Ruby Jubilee of Elizabeth II

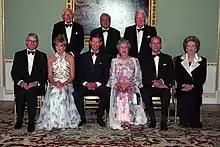
At Spencer House lunch hosted by prime ministers

A banquet was hosted at Spencer House by Prime Minister John Major and former Prime Ministers Harold Wilson, Edward Heath, James Callaghan and Margaret Thatcher on 27 July 1992 to celebrate the 40th anniversary of the Queen's accession. The royal party that attended the banquet were the Queen, Prince Philip, Duke of Edinburgh, and the Prince and Princess of Wales.